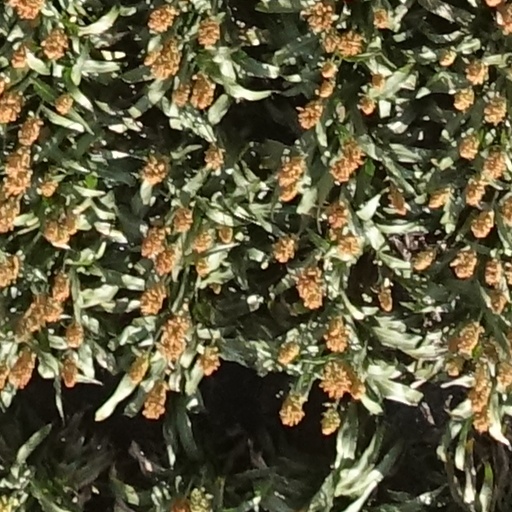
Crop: sorghum